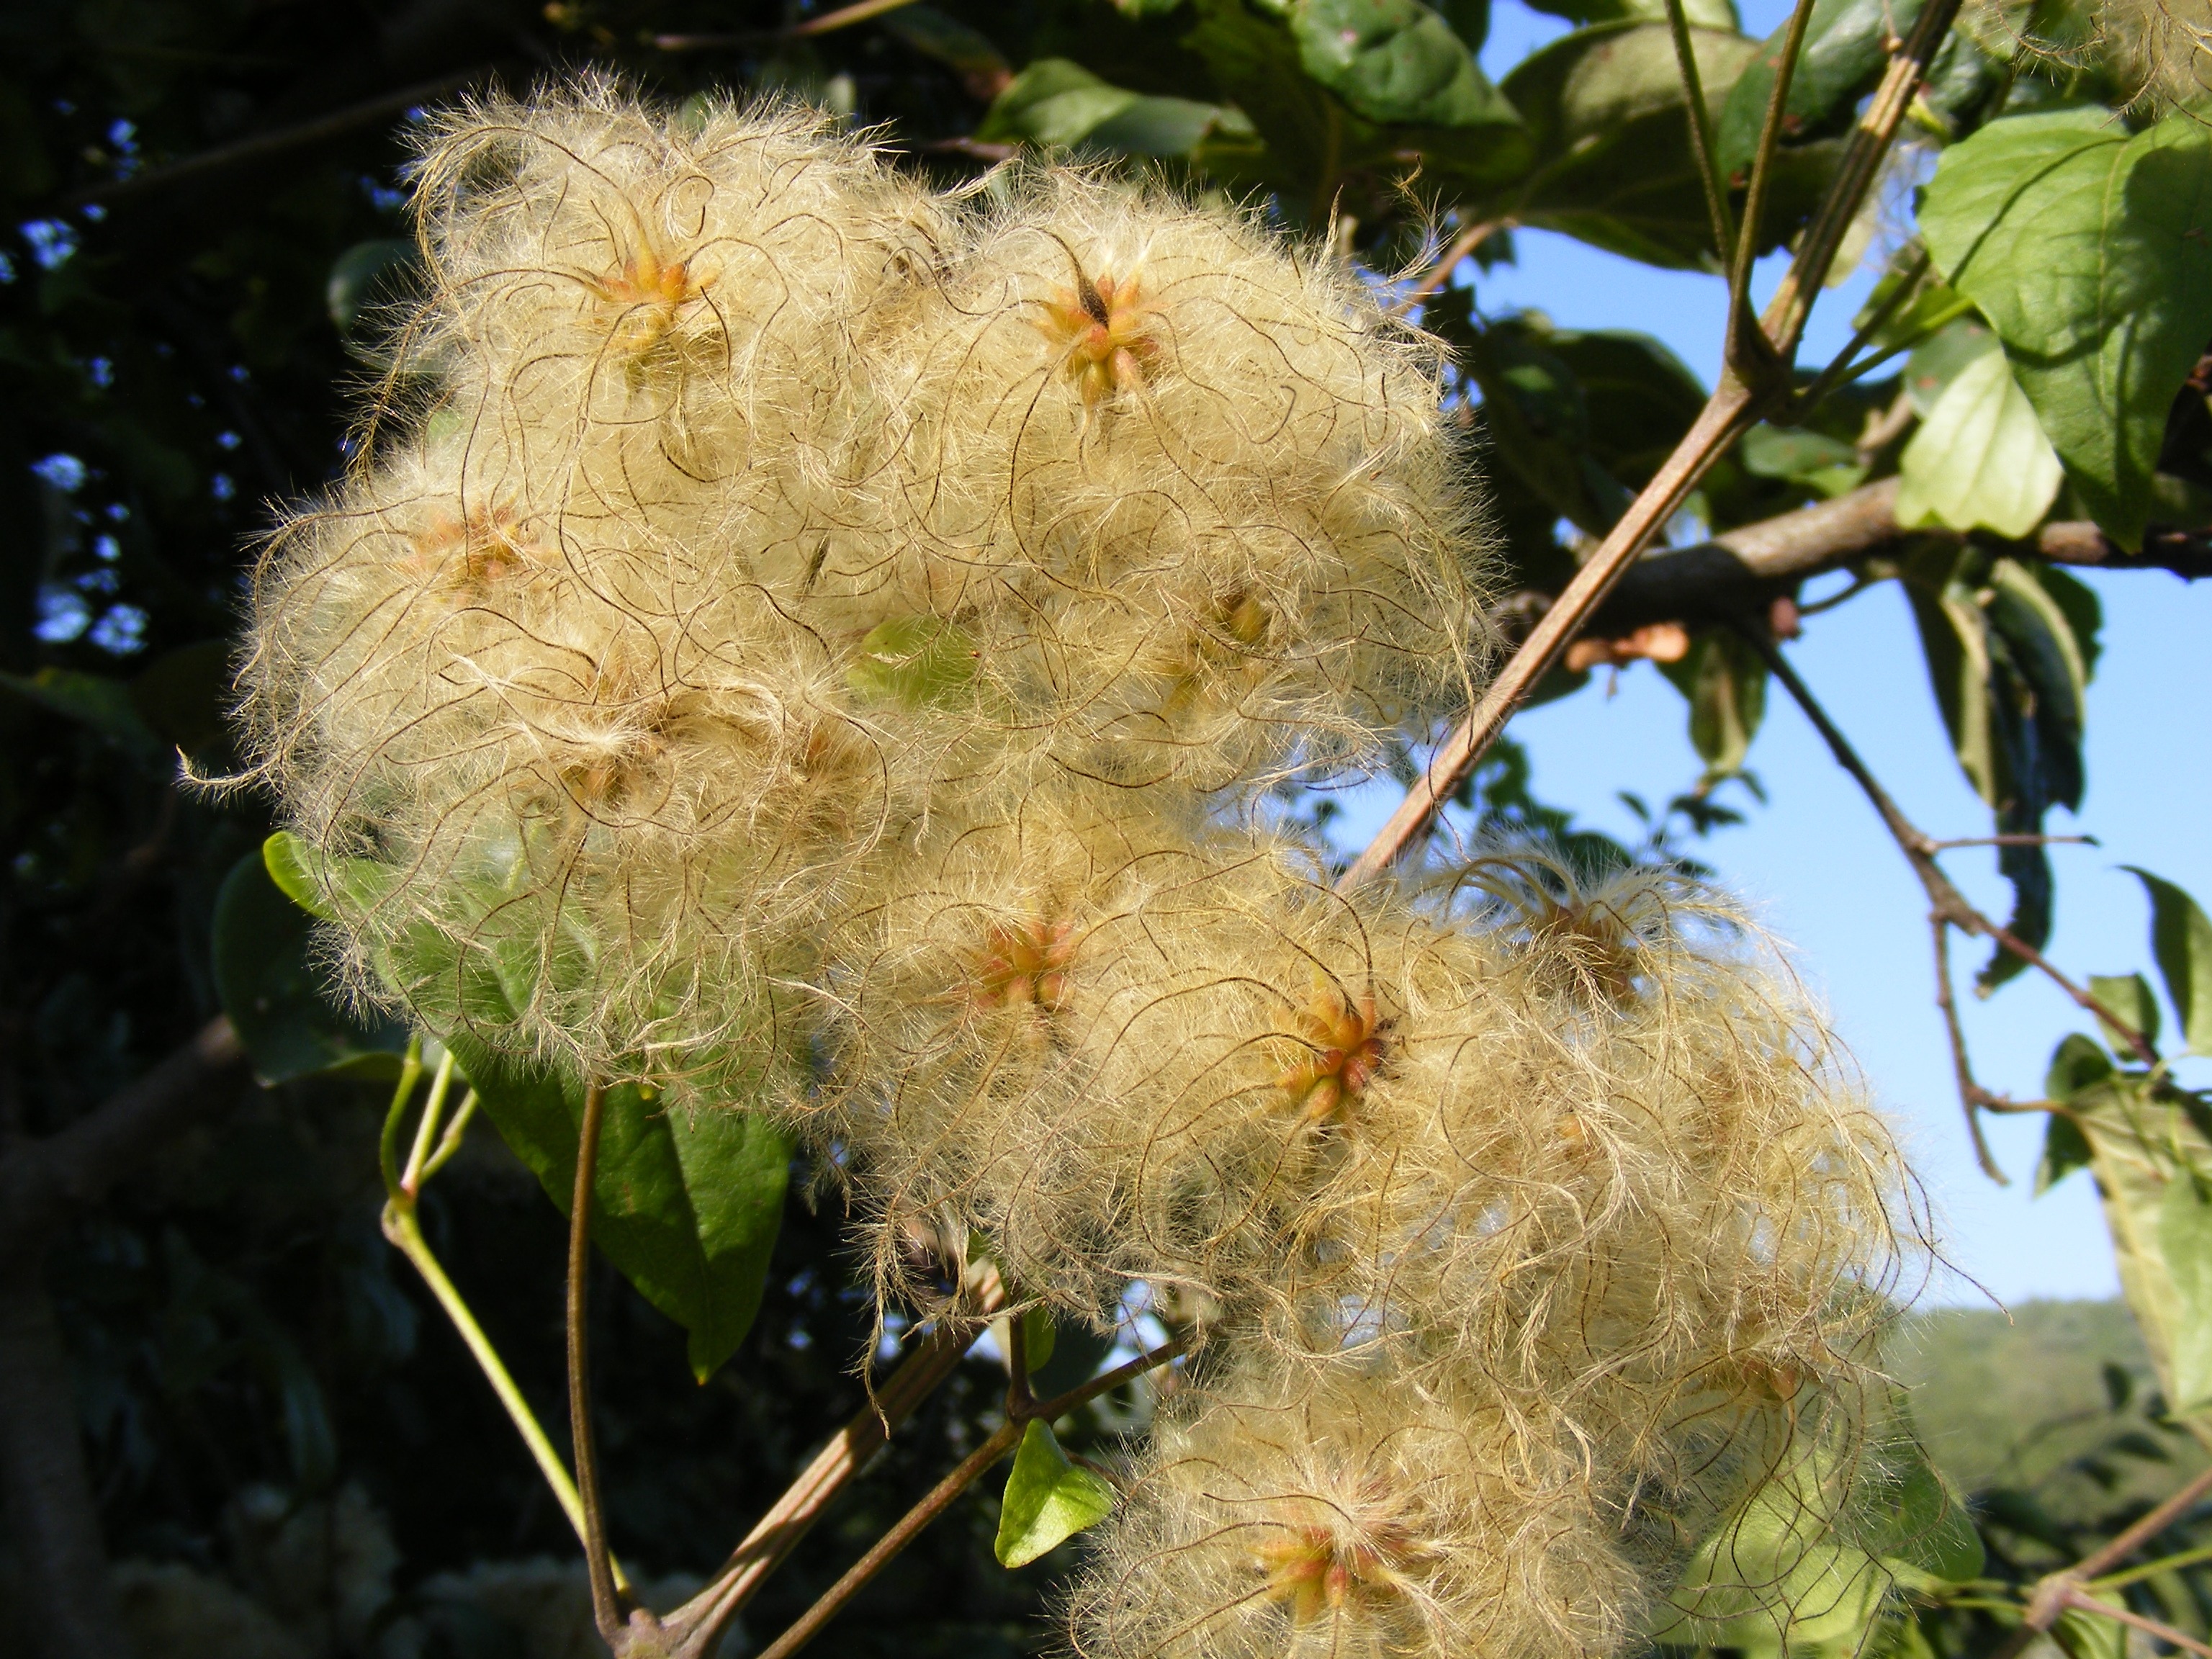
man, tree, nature, branch, blossom, cactus, plant, leaf, flower, old, produce, autumn, botany, climbing, flora, fauna, beard, plants, wildflower, flowers, stems, shrub, joy, clematis, leave, vitalba, traveller, macro photography, flowering plant, land plant, thorns spines and prickles